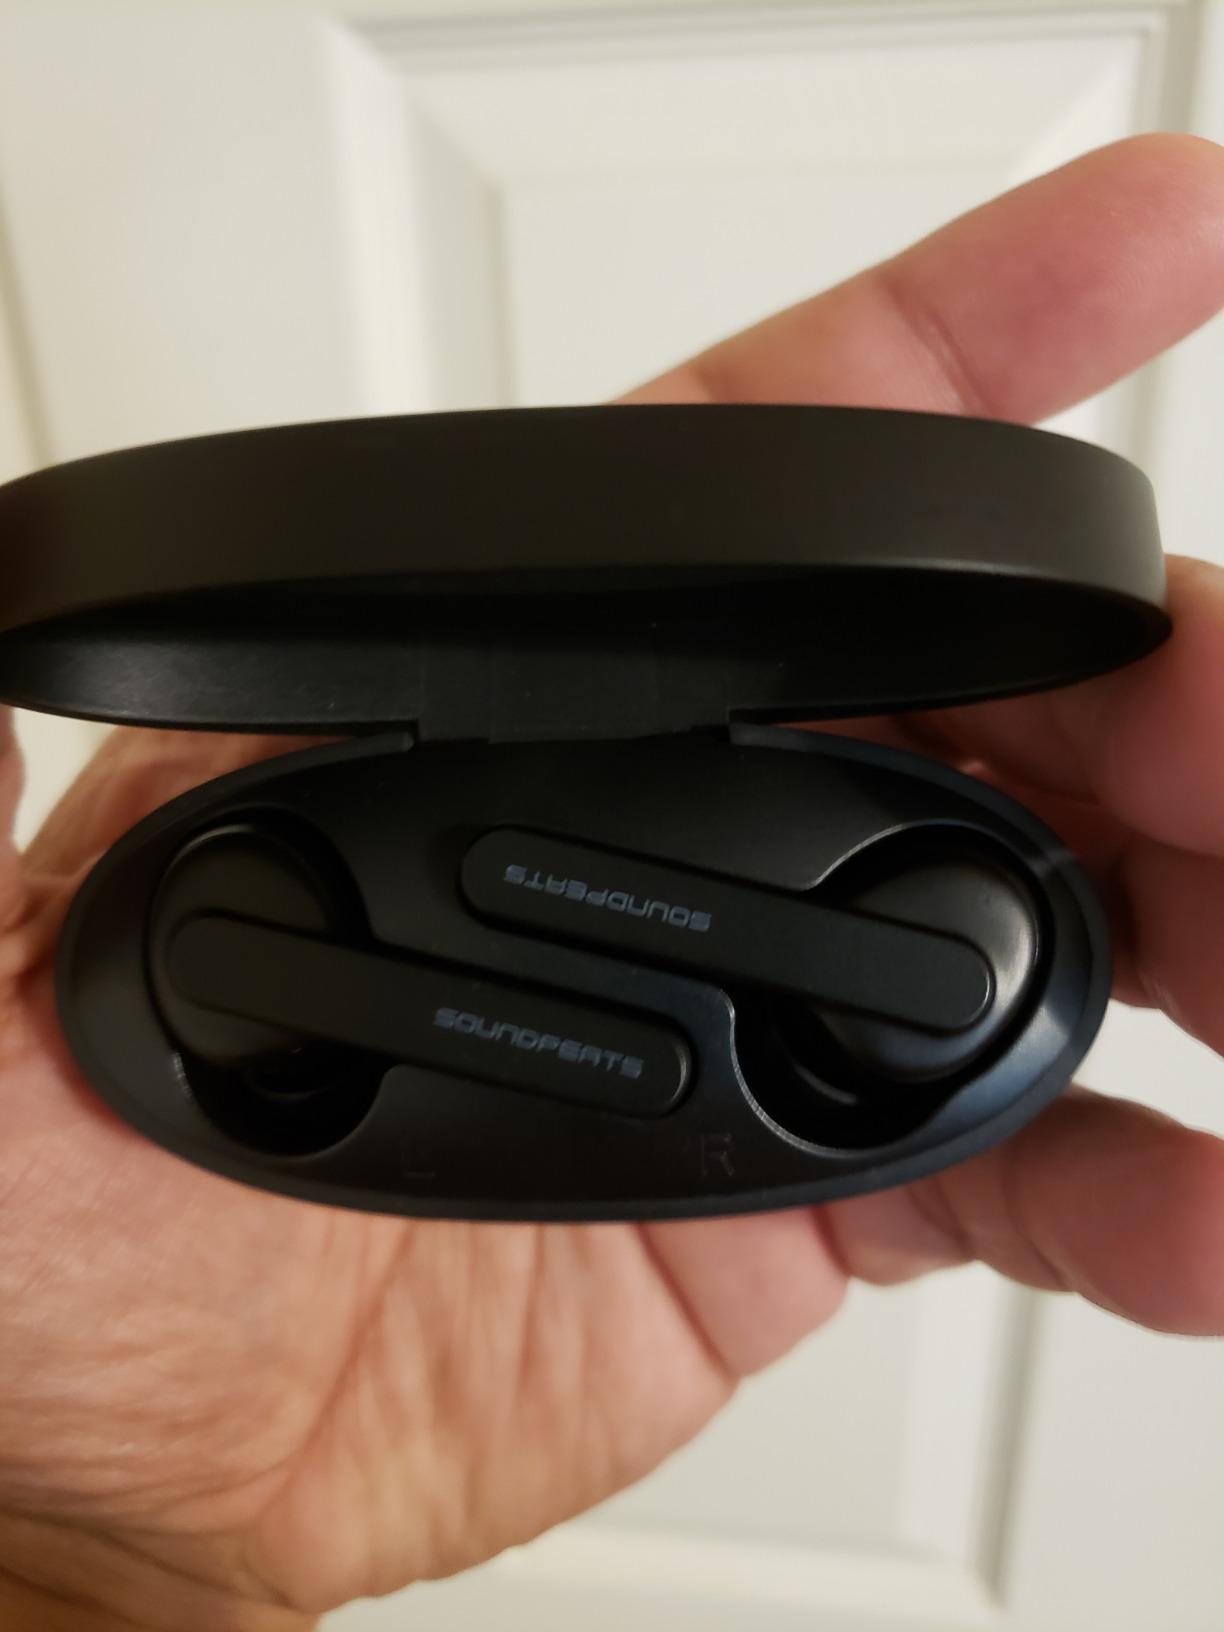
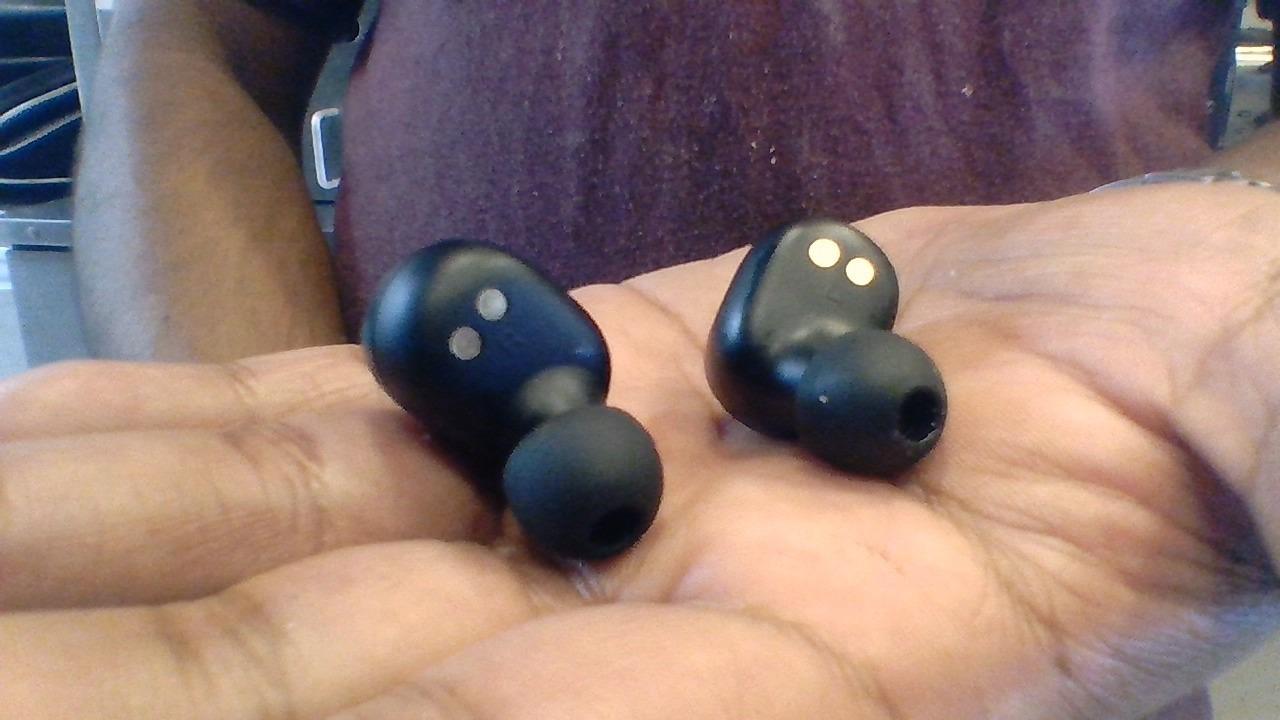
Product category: earbuds
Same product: no